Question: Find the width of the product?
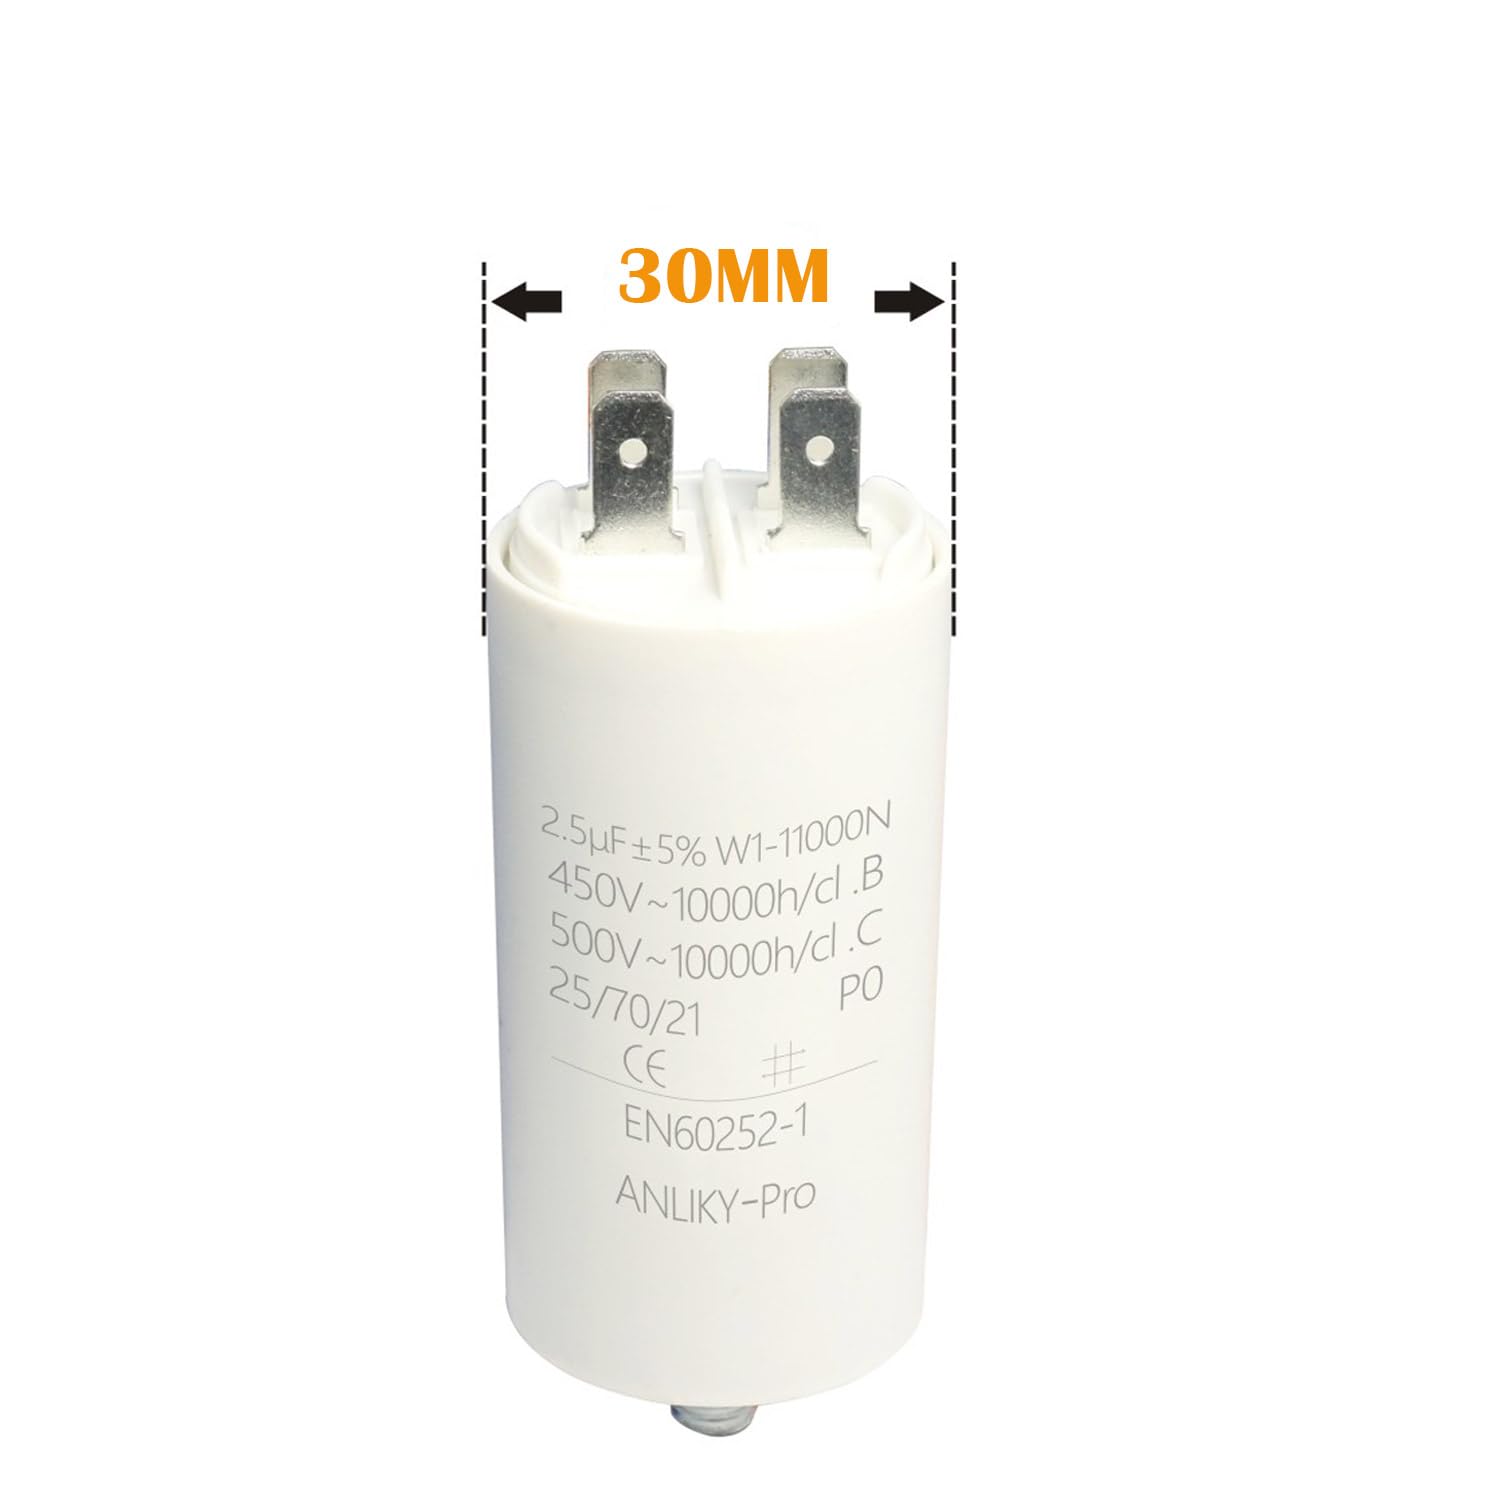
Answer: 30.0 millimetre